Dmitri Shilov

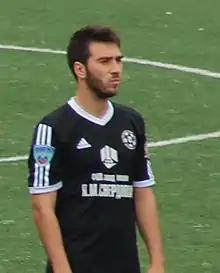
Shilov in 2014

Dmitri Vyacheslavovich Shilov (born 30 January 1991) is a Russian professional football player who plays for Salyut Belgorod.